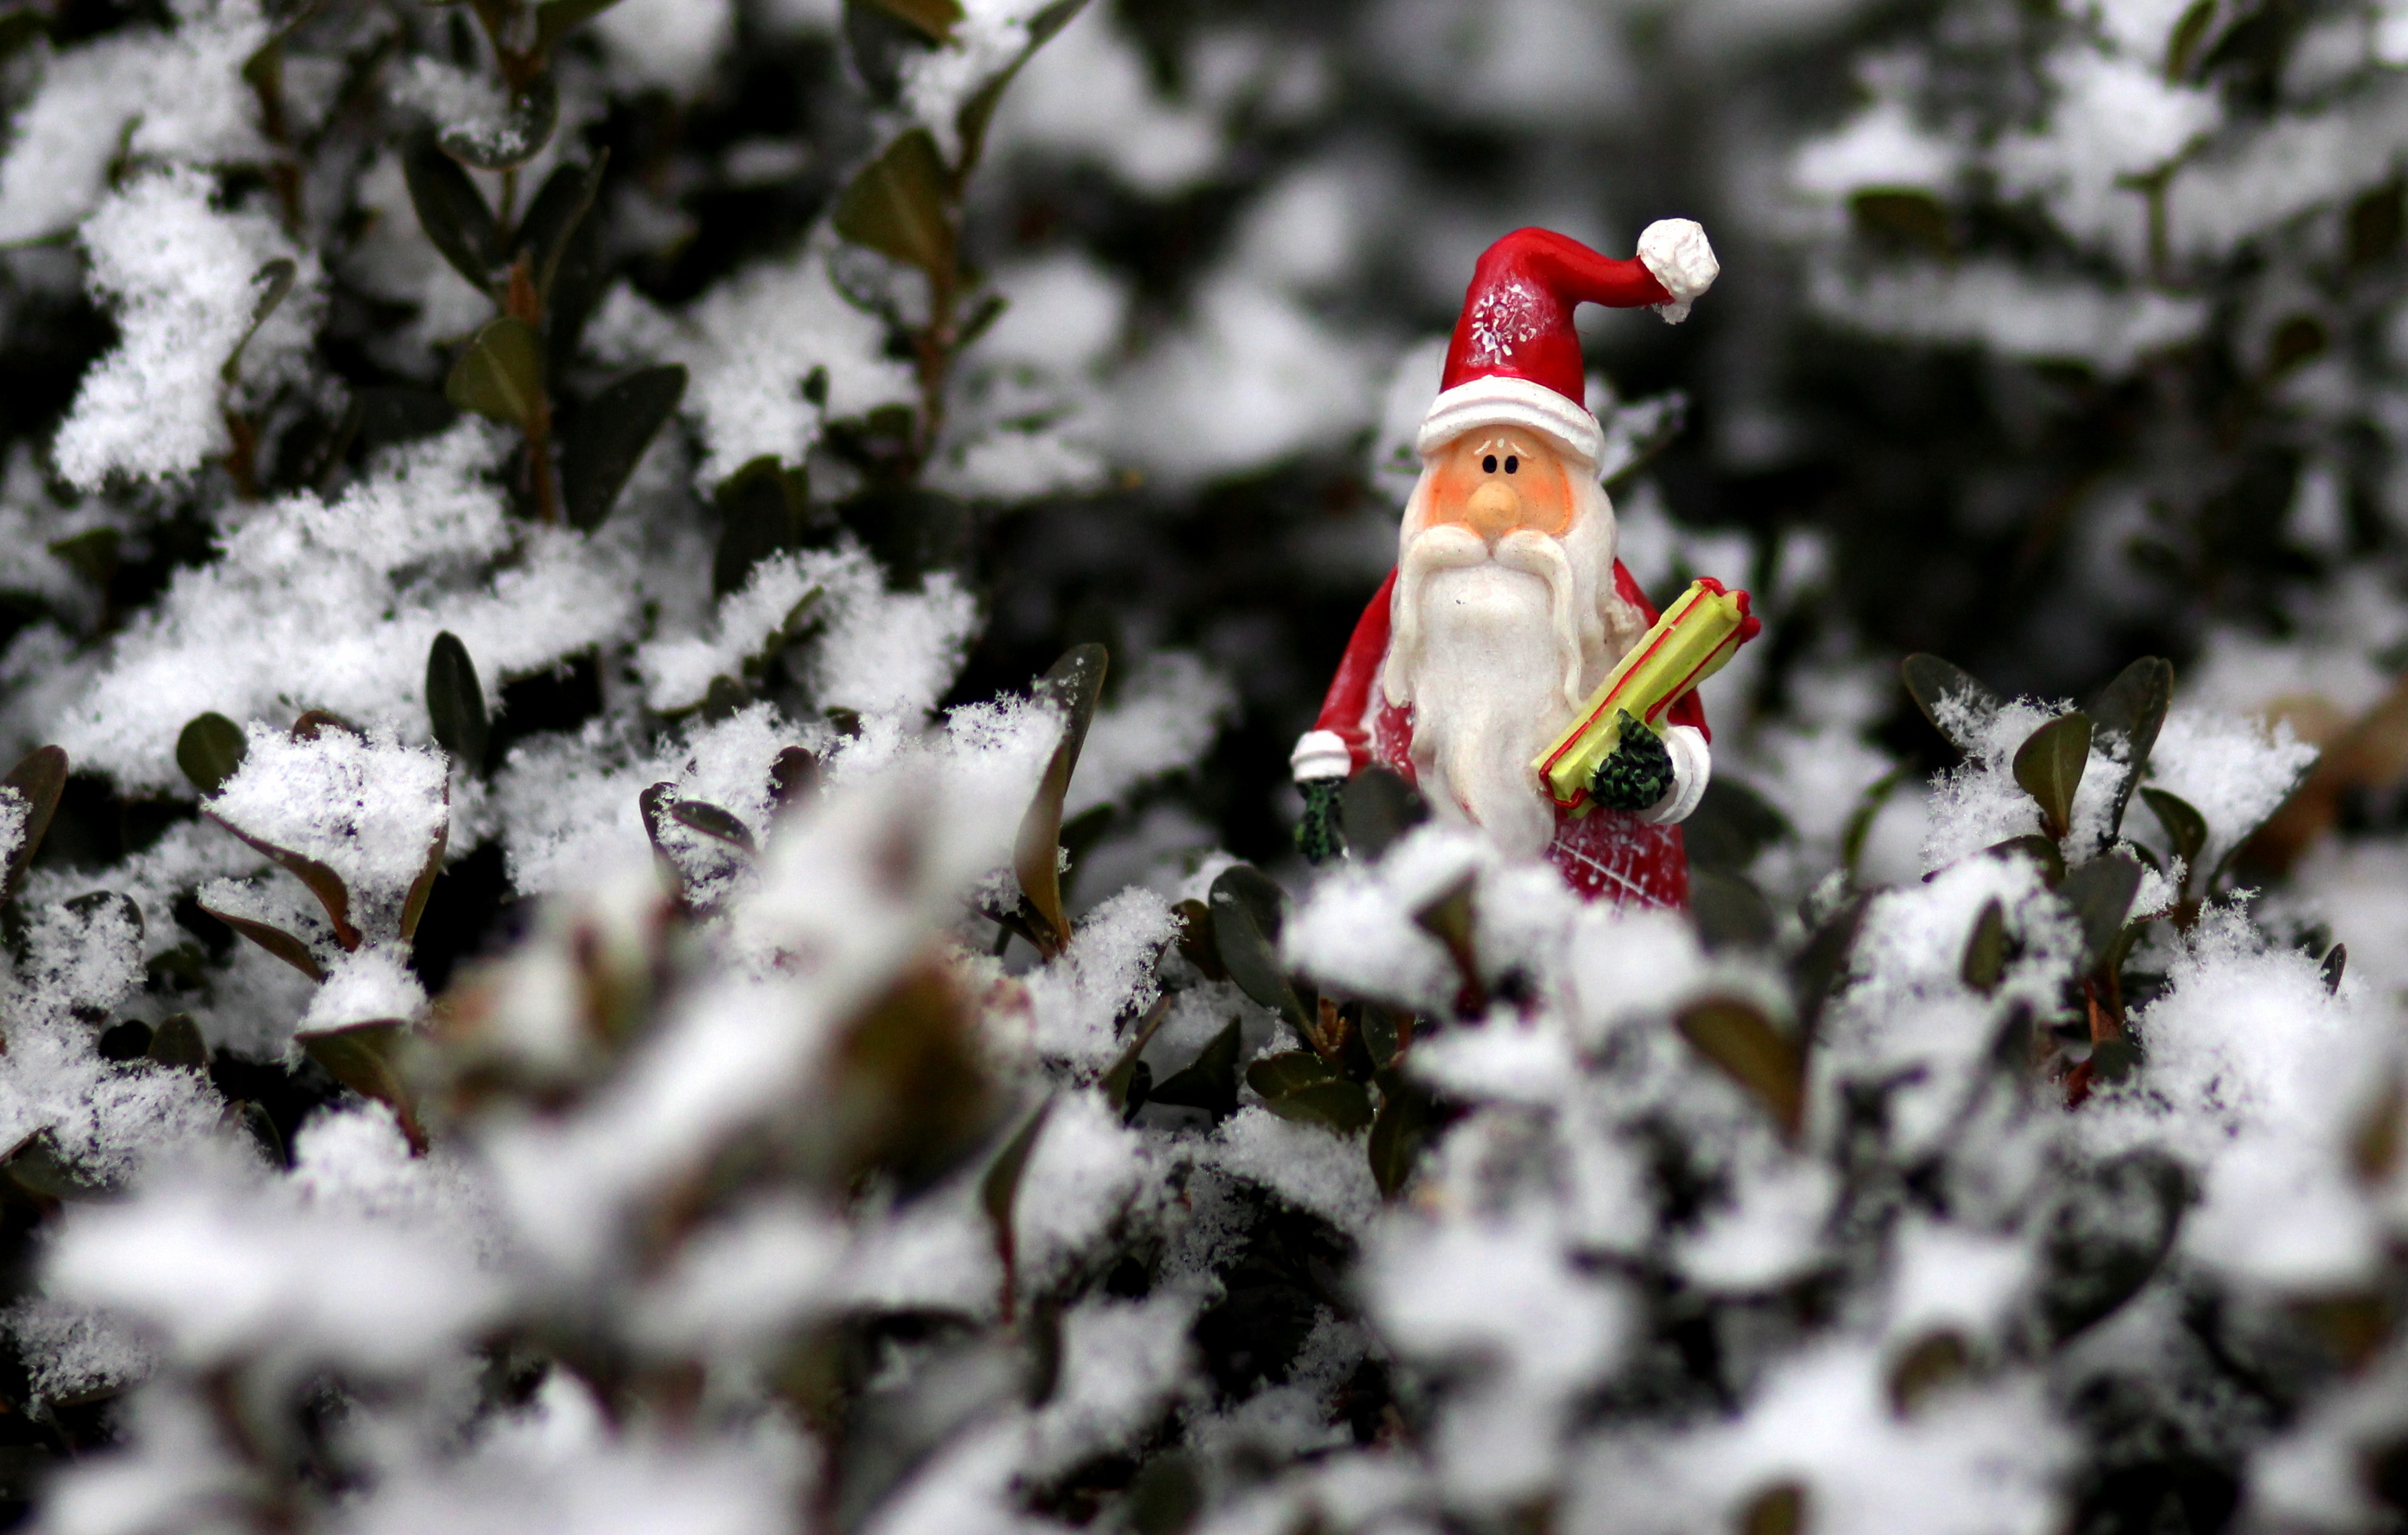
snow, winter, tree, weather, branch, season, plant, freezing, flower, woody plant, christmas, spring, fir